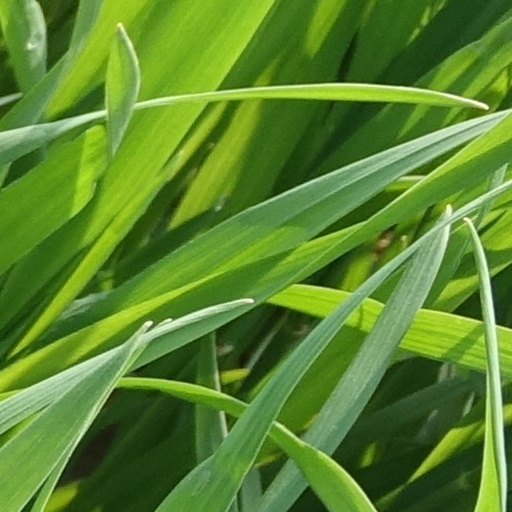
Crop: wheat